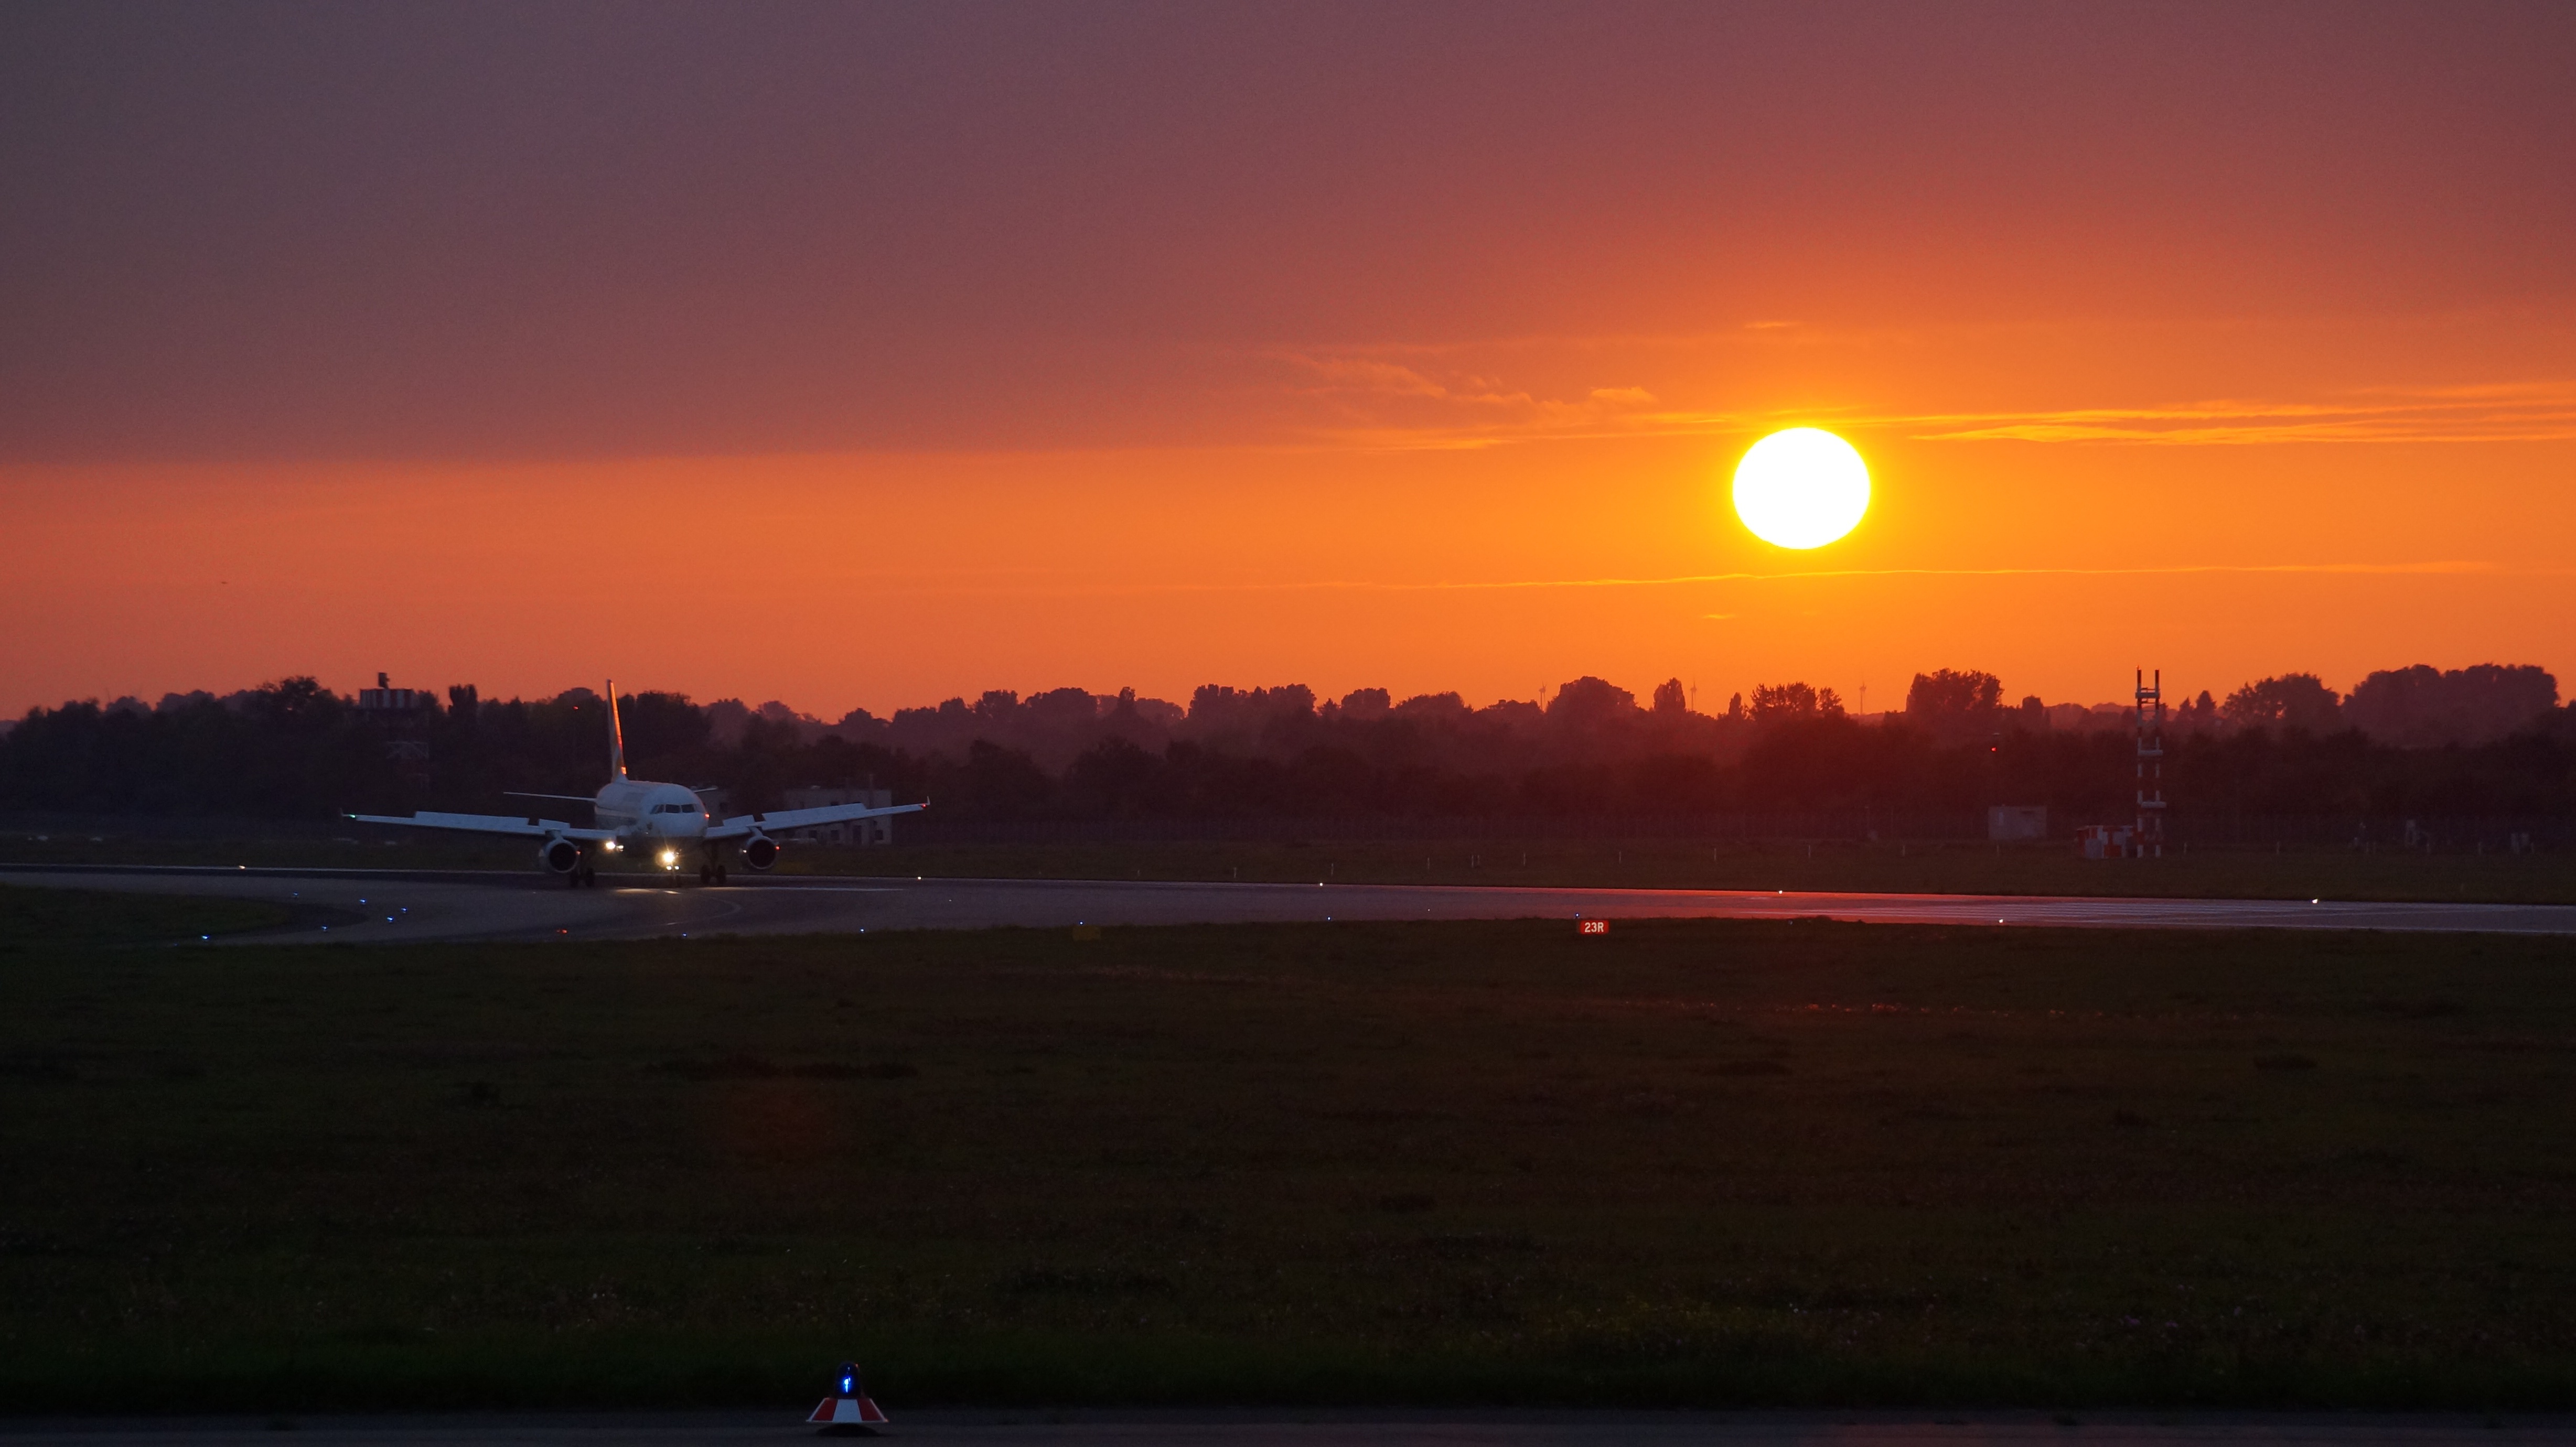
sunrise, sunset, horizon, afterglow, dawn, dusk, night, morning, evening, atmosphere of earth, sun, reflection, sea